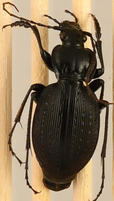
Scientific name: Carabus goryi
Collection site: Great Smoky Mountains National Park NEON (GRSM), plot GRSM_012